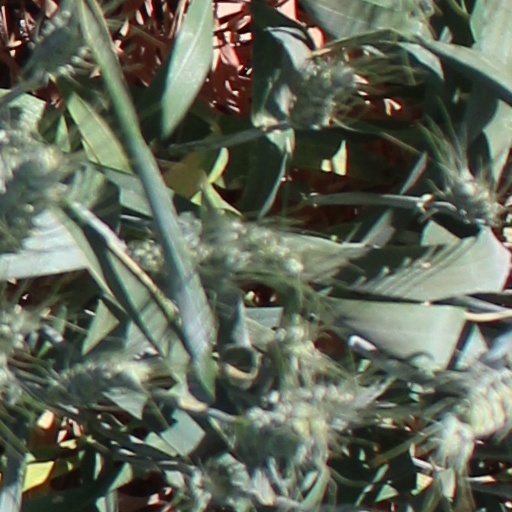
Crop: wheat